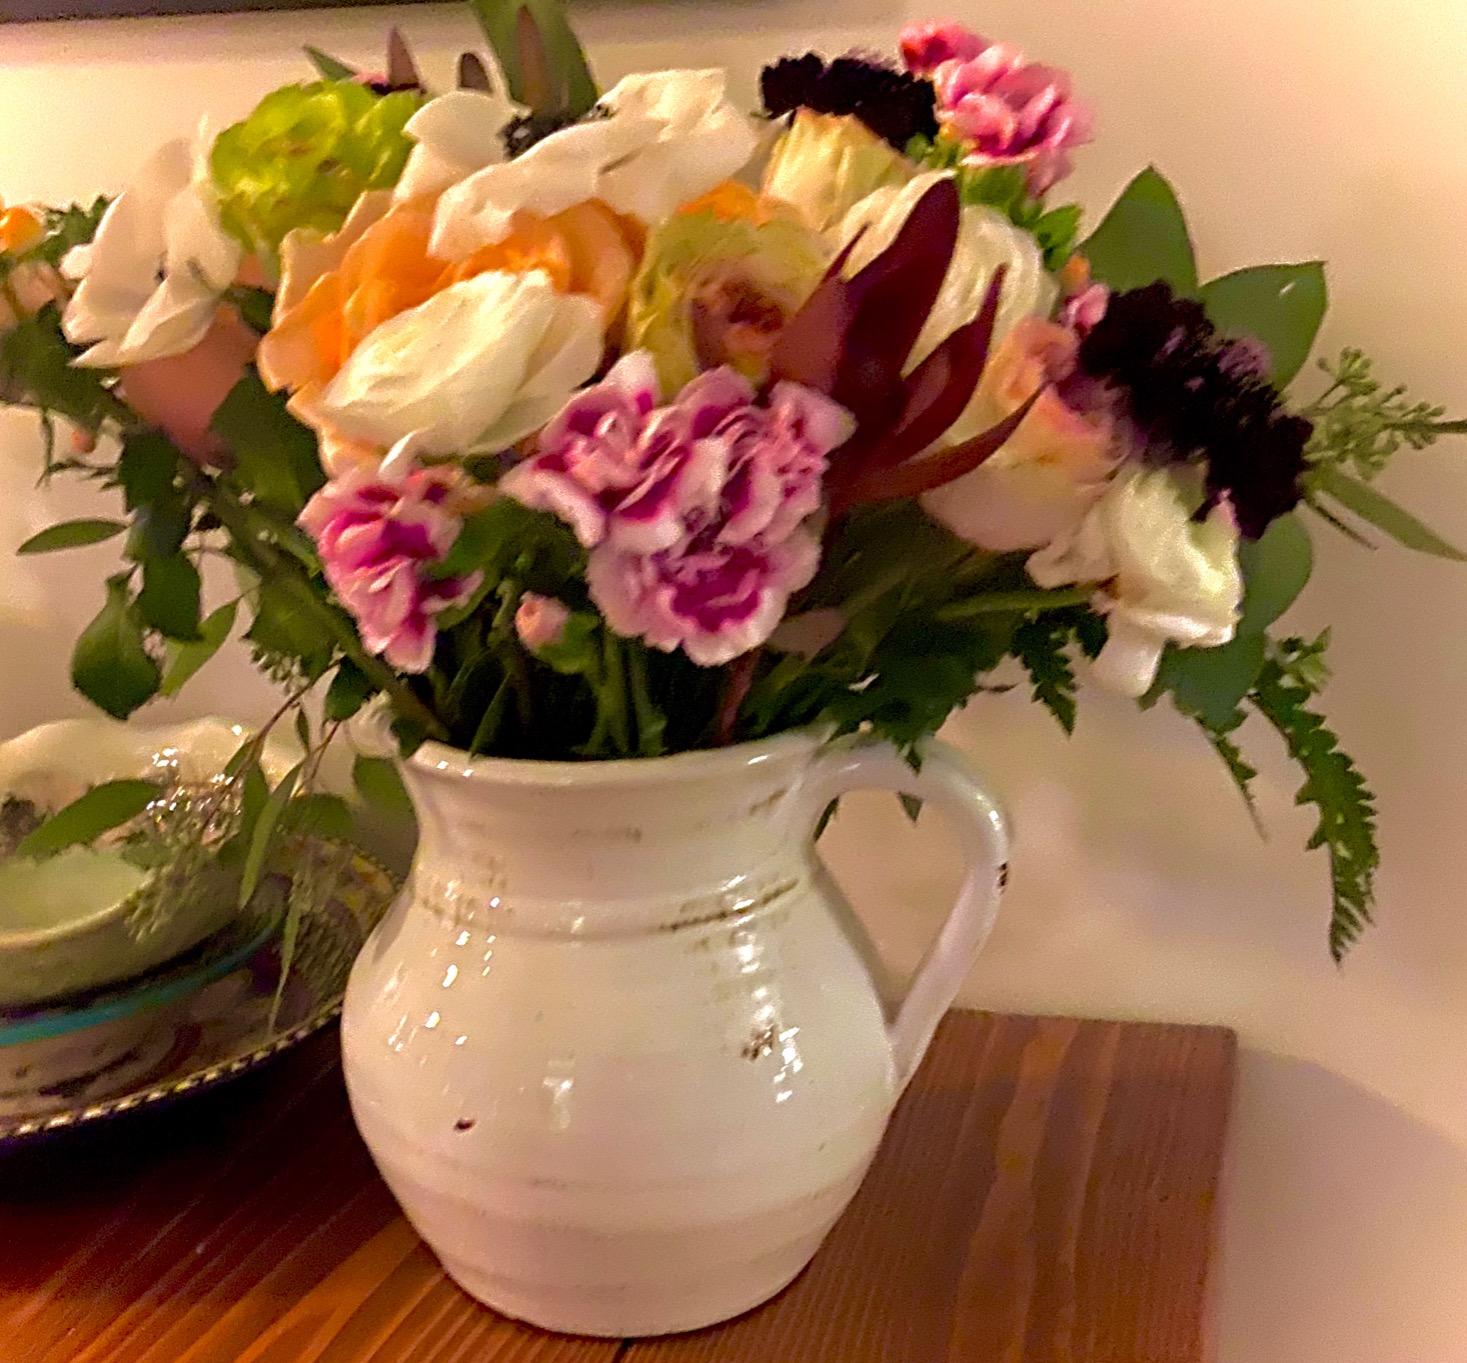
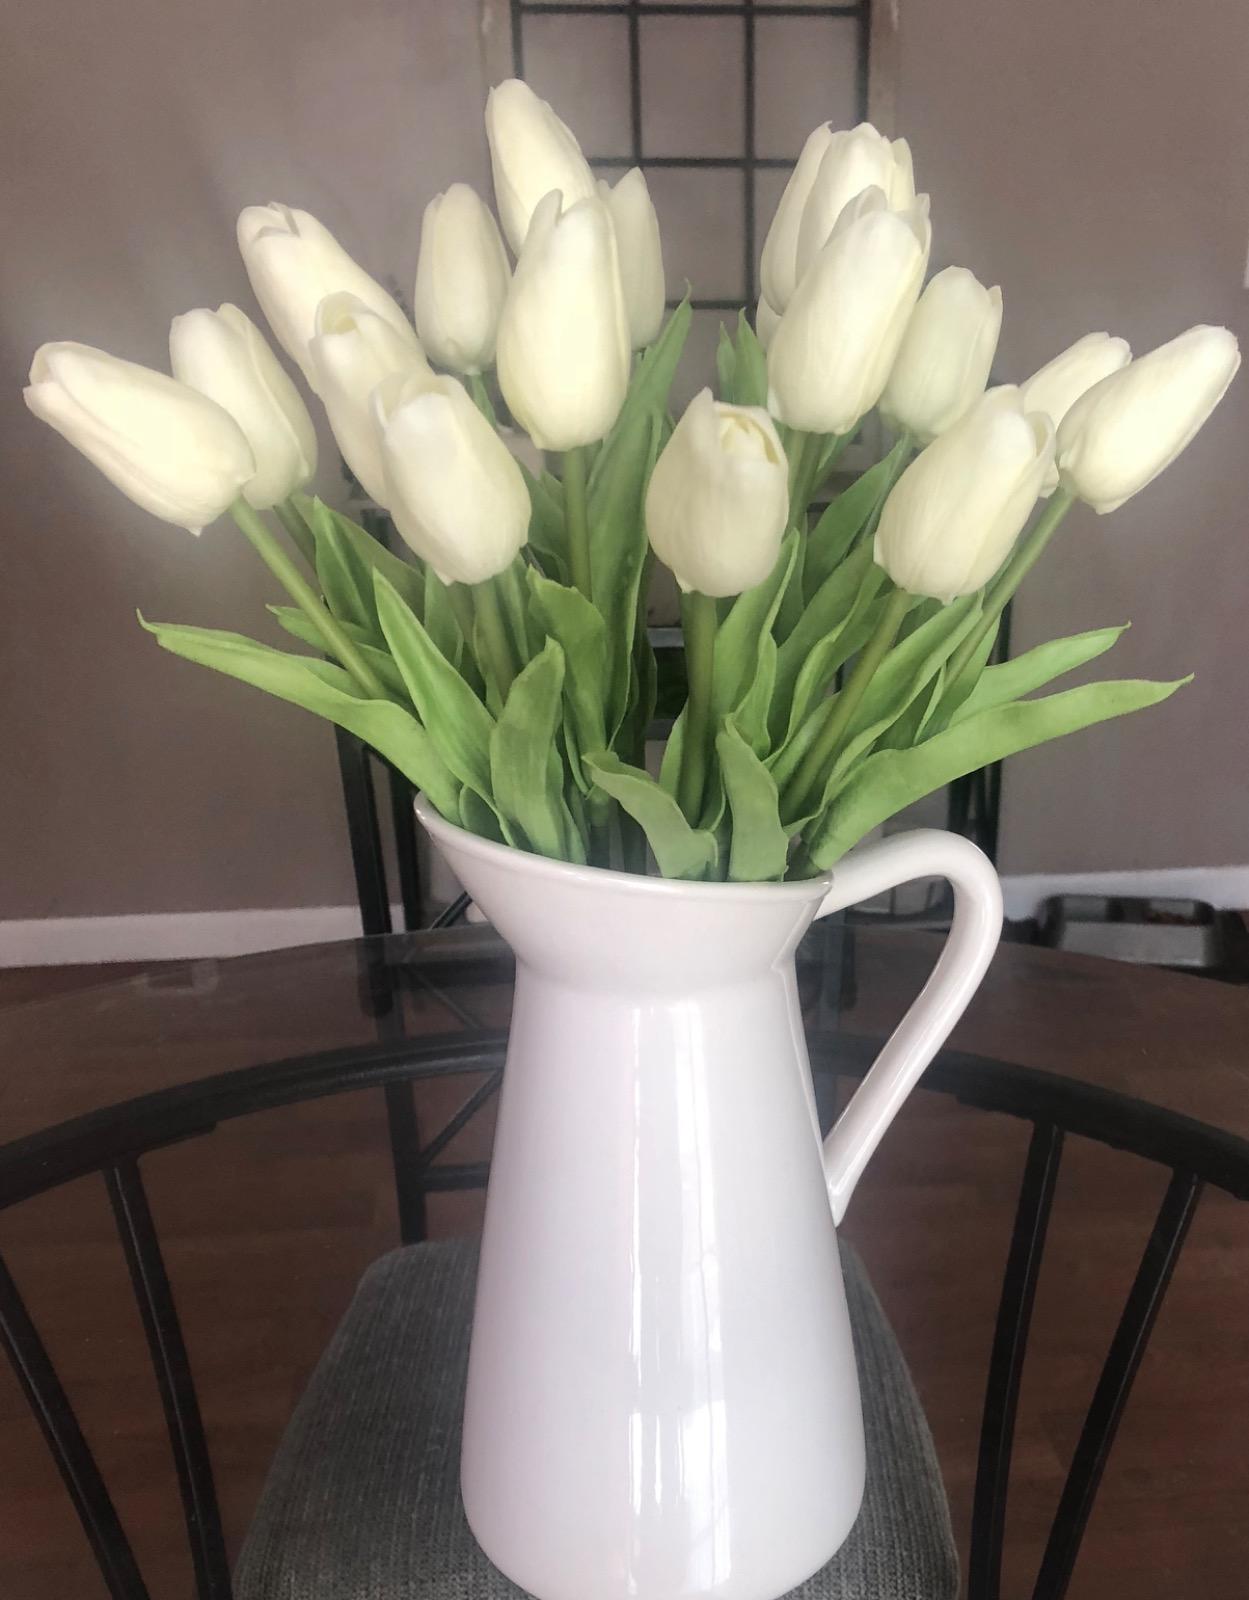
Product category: vase
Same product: no